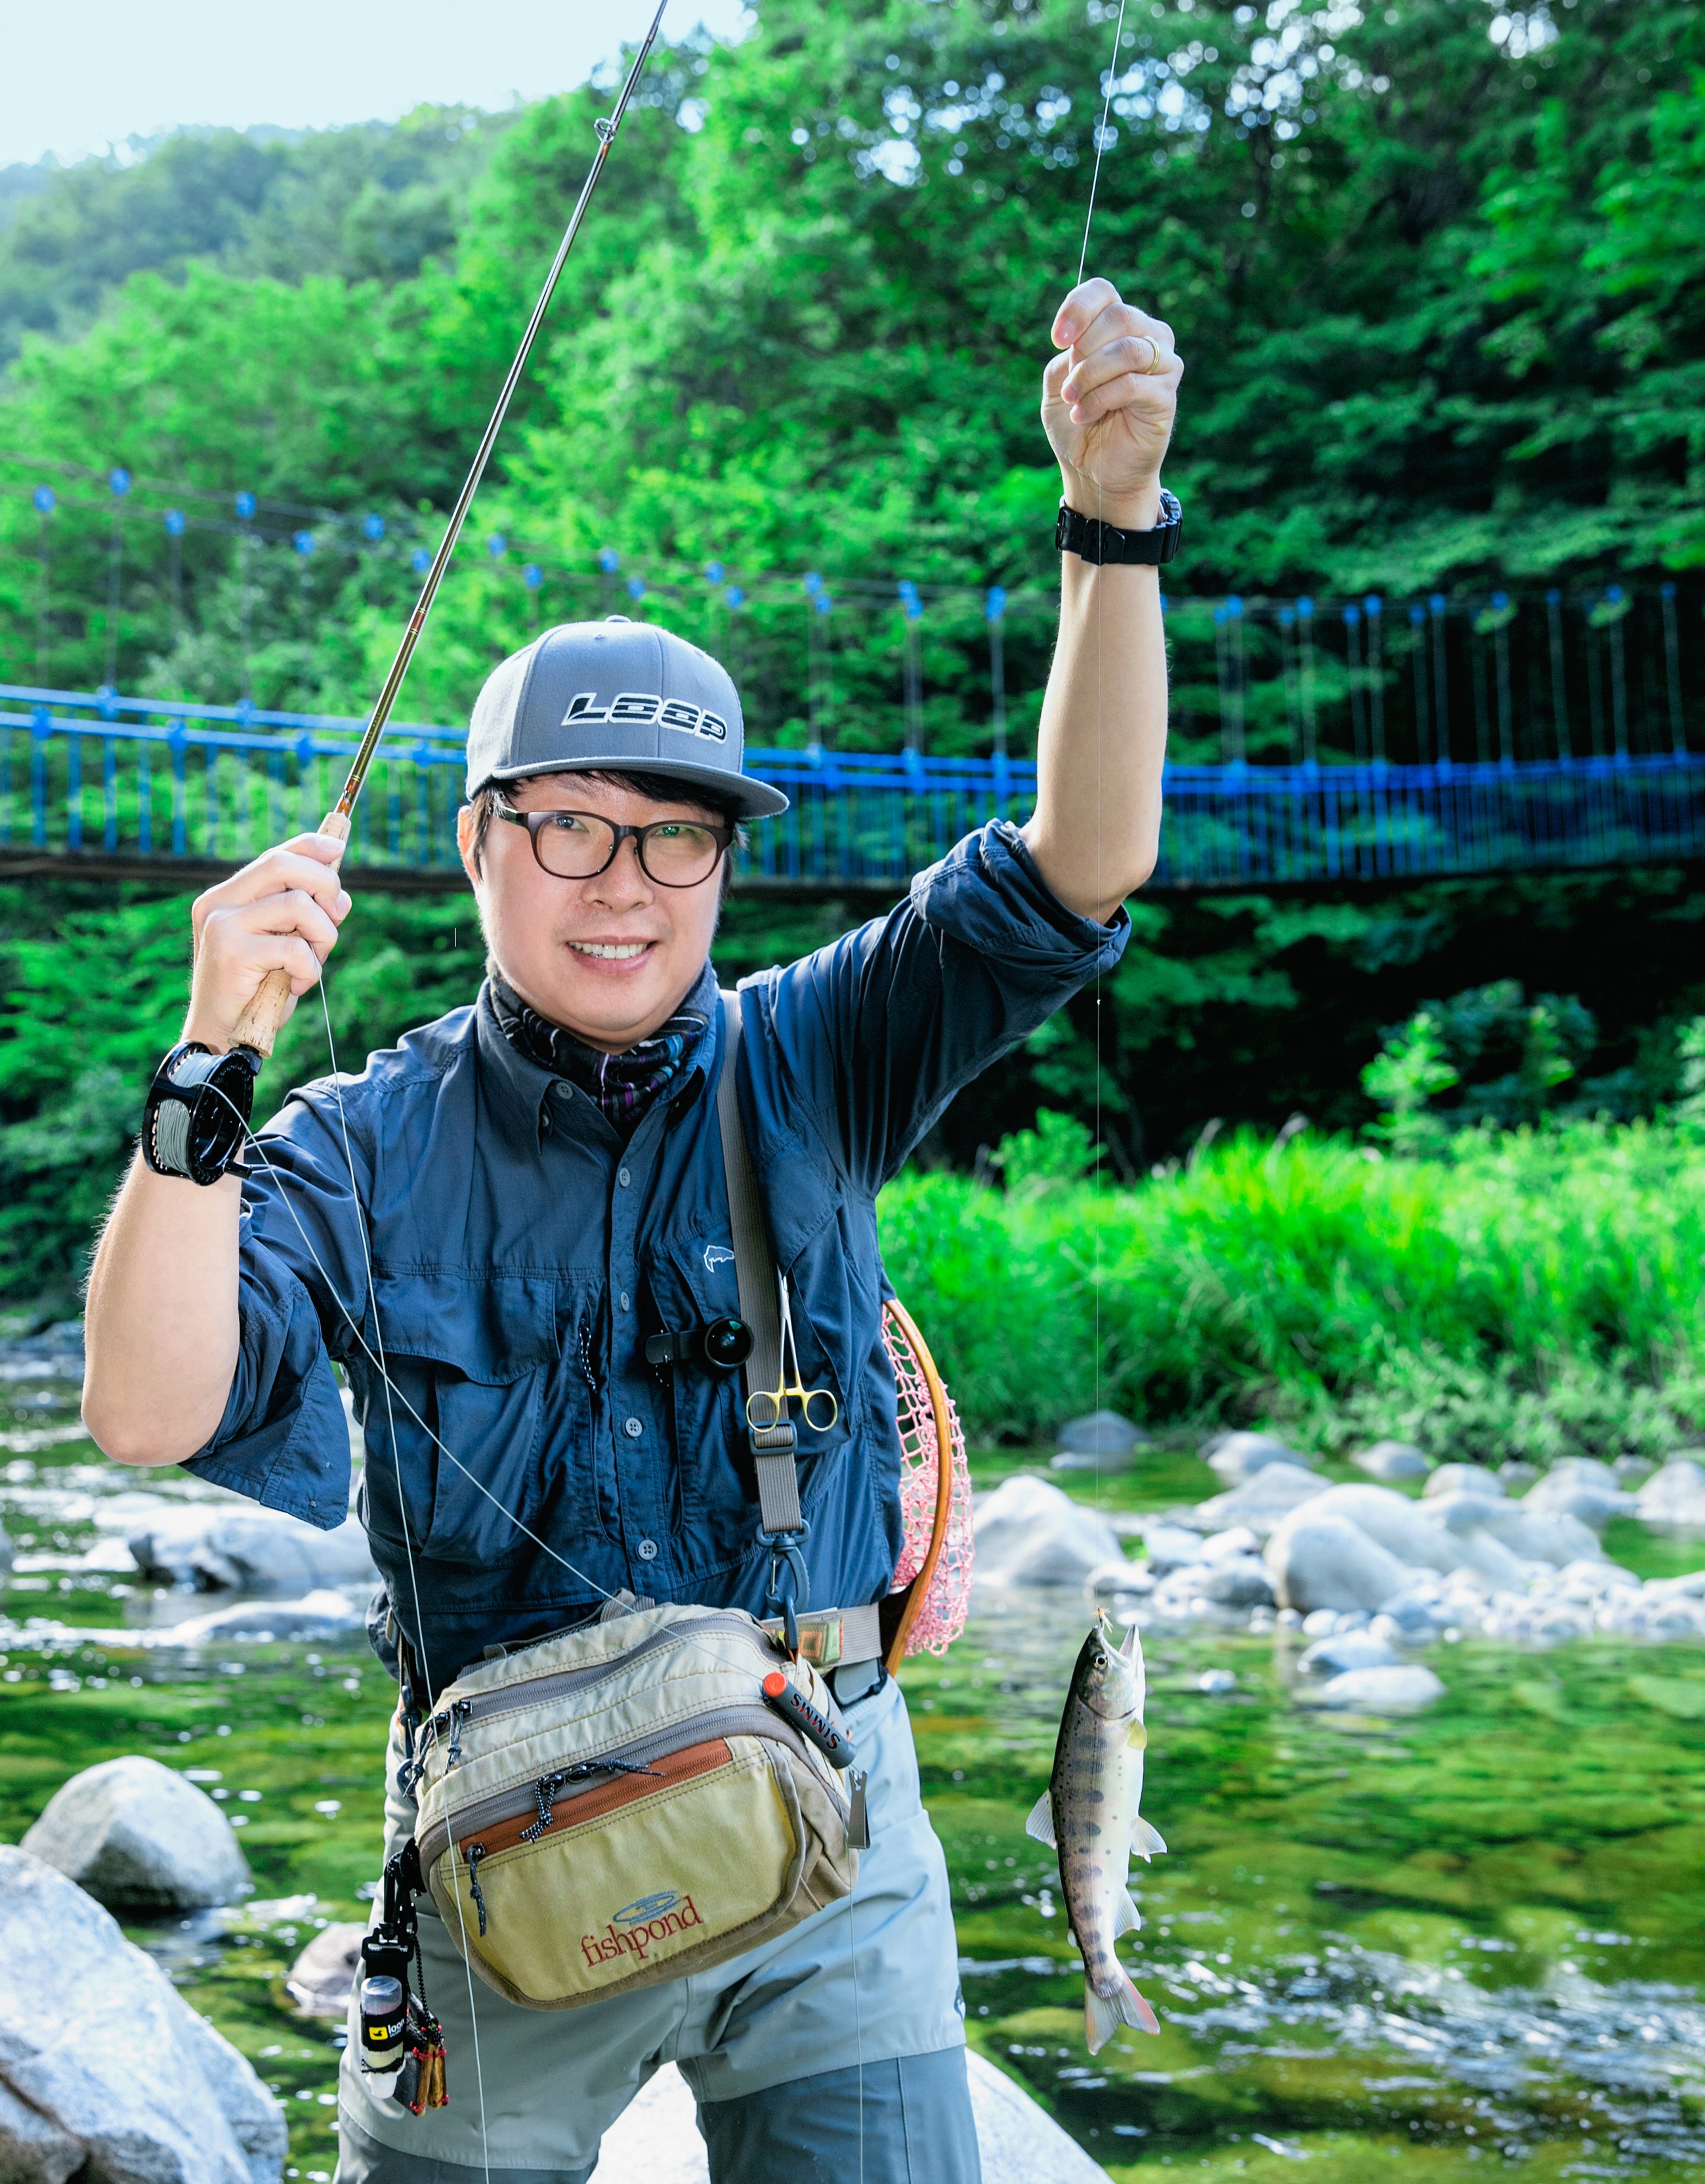
recreation, fishing, republic of korea, fly fishing, gangwon do, outdoor recreation, recreational fishing